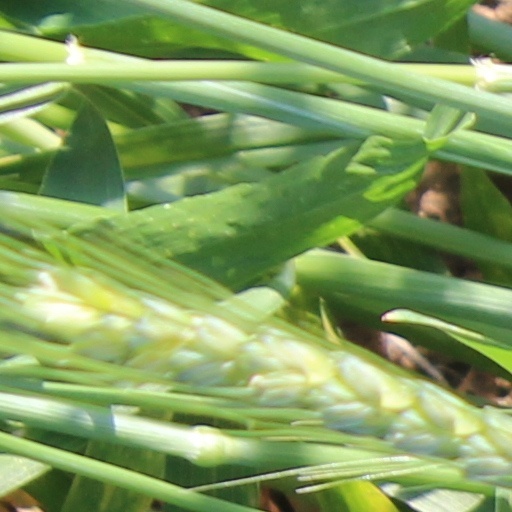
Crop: wheat